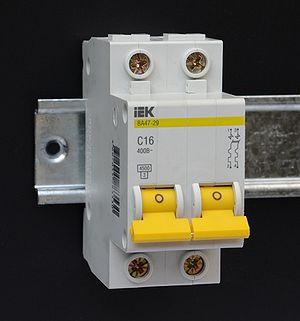
Disjoncteur bipolaire C16 monté sur un rail DIN
Un disjoncteur est un dispositif électromécanique, voire électronique, de protection dont la fonction est d'interrompre le courant électrique en cas d'incident sur un circuit électrique. Il est capable d'interrompre un courant de surcharge ou un courant de court-circuit dans une installation. Suivant sa conception, il peut surveiller un ou plusieurs paramètres d'une ligne électrique.